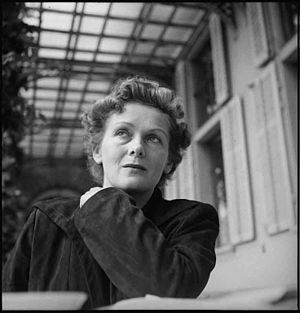
Døde i 2006 / August
Døde i 2006 er en liste over notable personer, der er afgået ved døden i 2006.